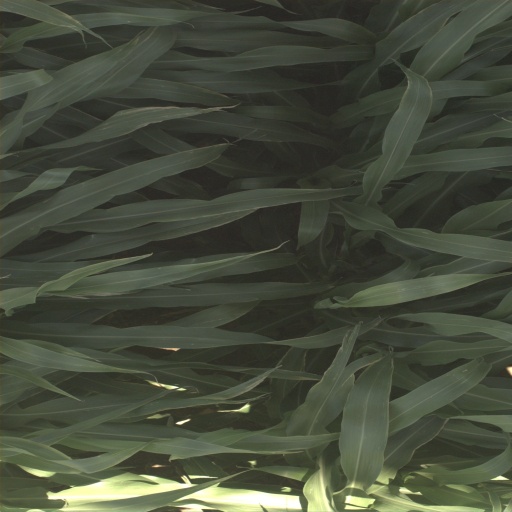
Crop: sorghum